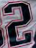
Number: 2